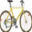
Label: bicycle